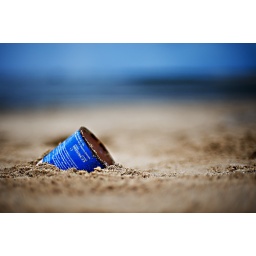
Looking for inspiration, I came across this blue can half buried in the sand on the beach